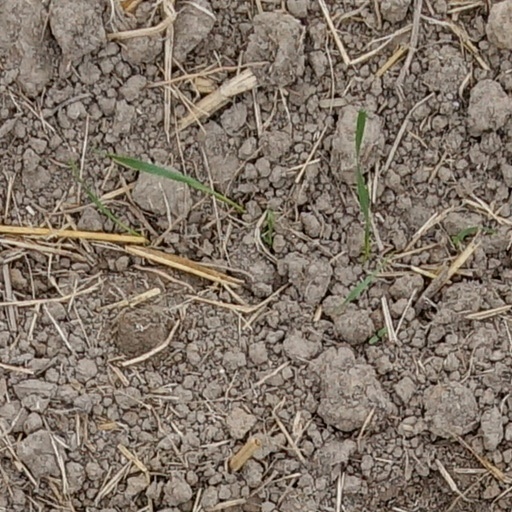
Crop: wheat